Australian National BL class

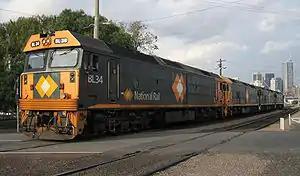
Four BL class locomotives, two in National Rail livery, two in SteelLink livery

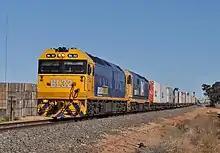
BL32 and 8141 lead a freight in Mildura in September 2020.

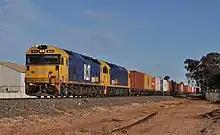
BL27 and BL32 on a freight in Mildura, in September 2020

The BL class are a class of diesel locomotives built by Clyde Engineering, Rosewater, for Australian National between 1983 and 1984. All but BL35 remain in service with Pacific National.